Philoctetes

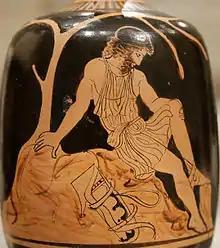
Philoctetes at Lemnos, on an Attic red-figure lekythos, ca. 420 BC "(Metropolitan Museum of Art)"

Philoctetes ( "Philoktētēs"), or Philocthetes, according to Greek mythology, was the son of Poeas, king of Meliboea in Thessaly, and Demonassa or Methone. He was a Greek hero, famed as an archer, and a participant in the Trojan War.